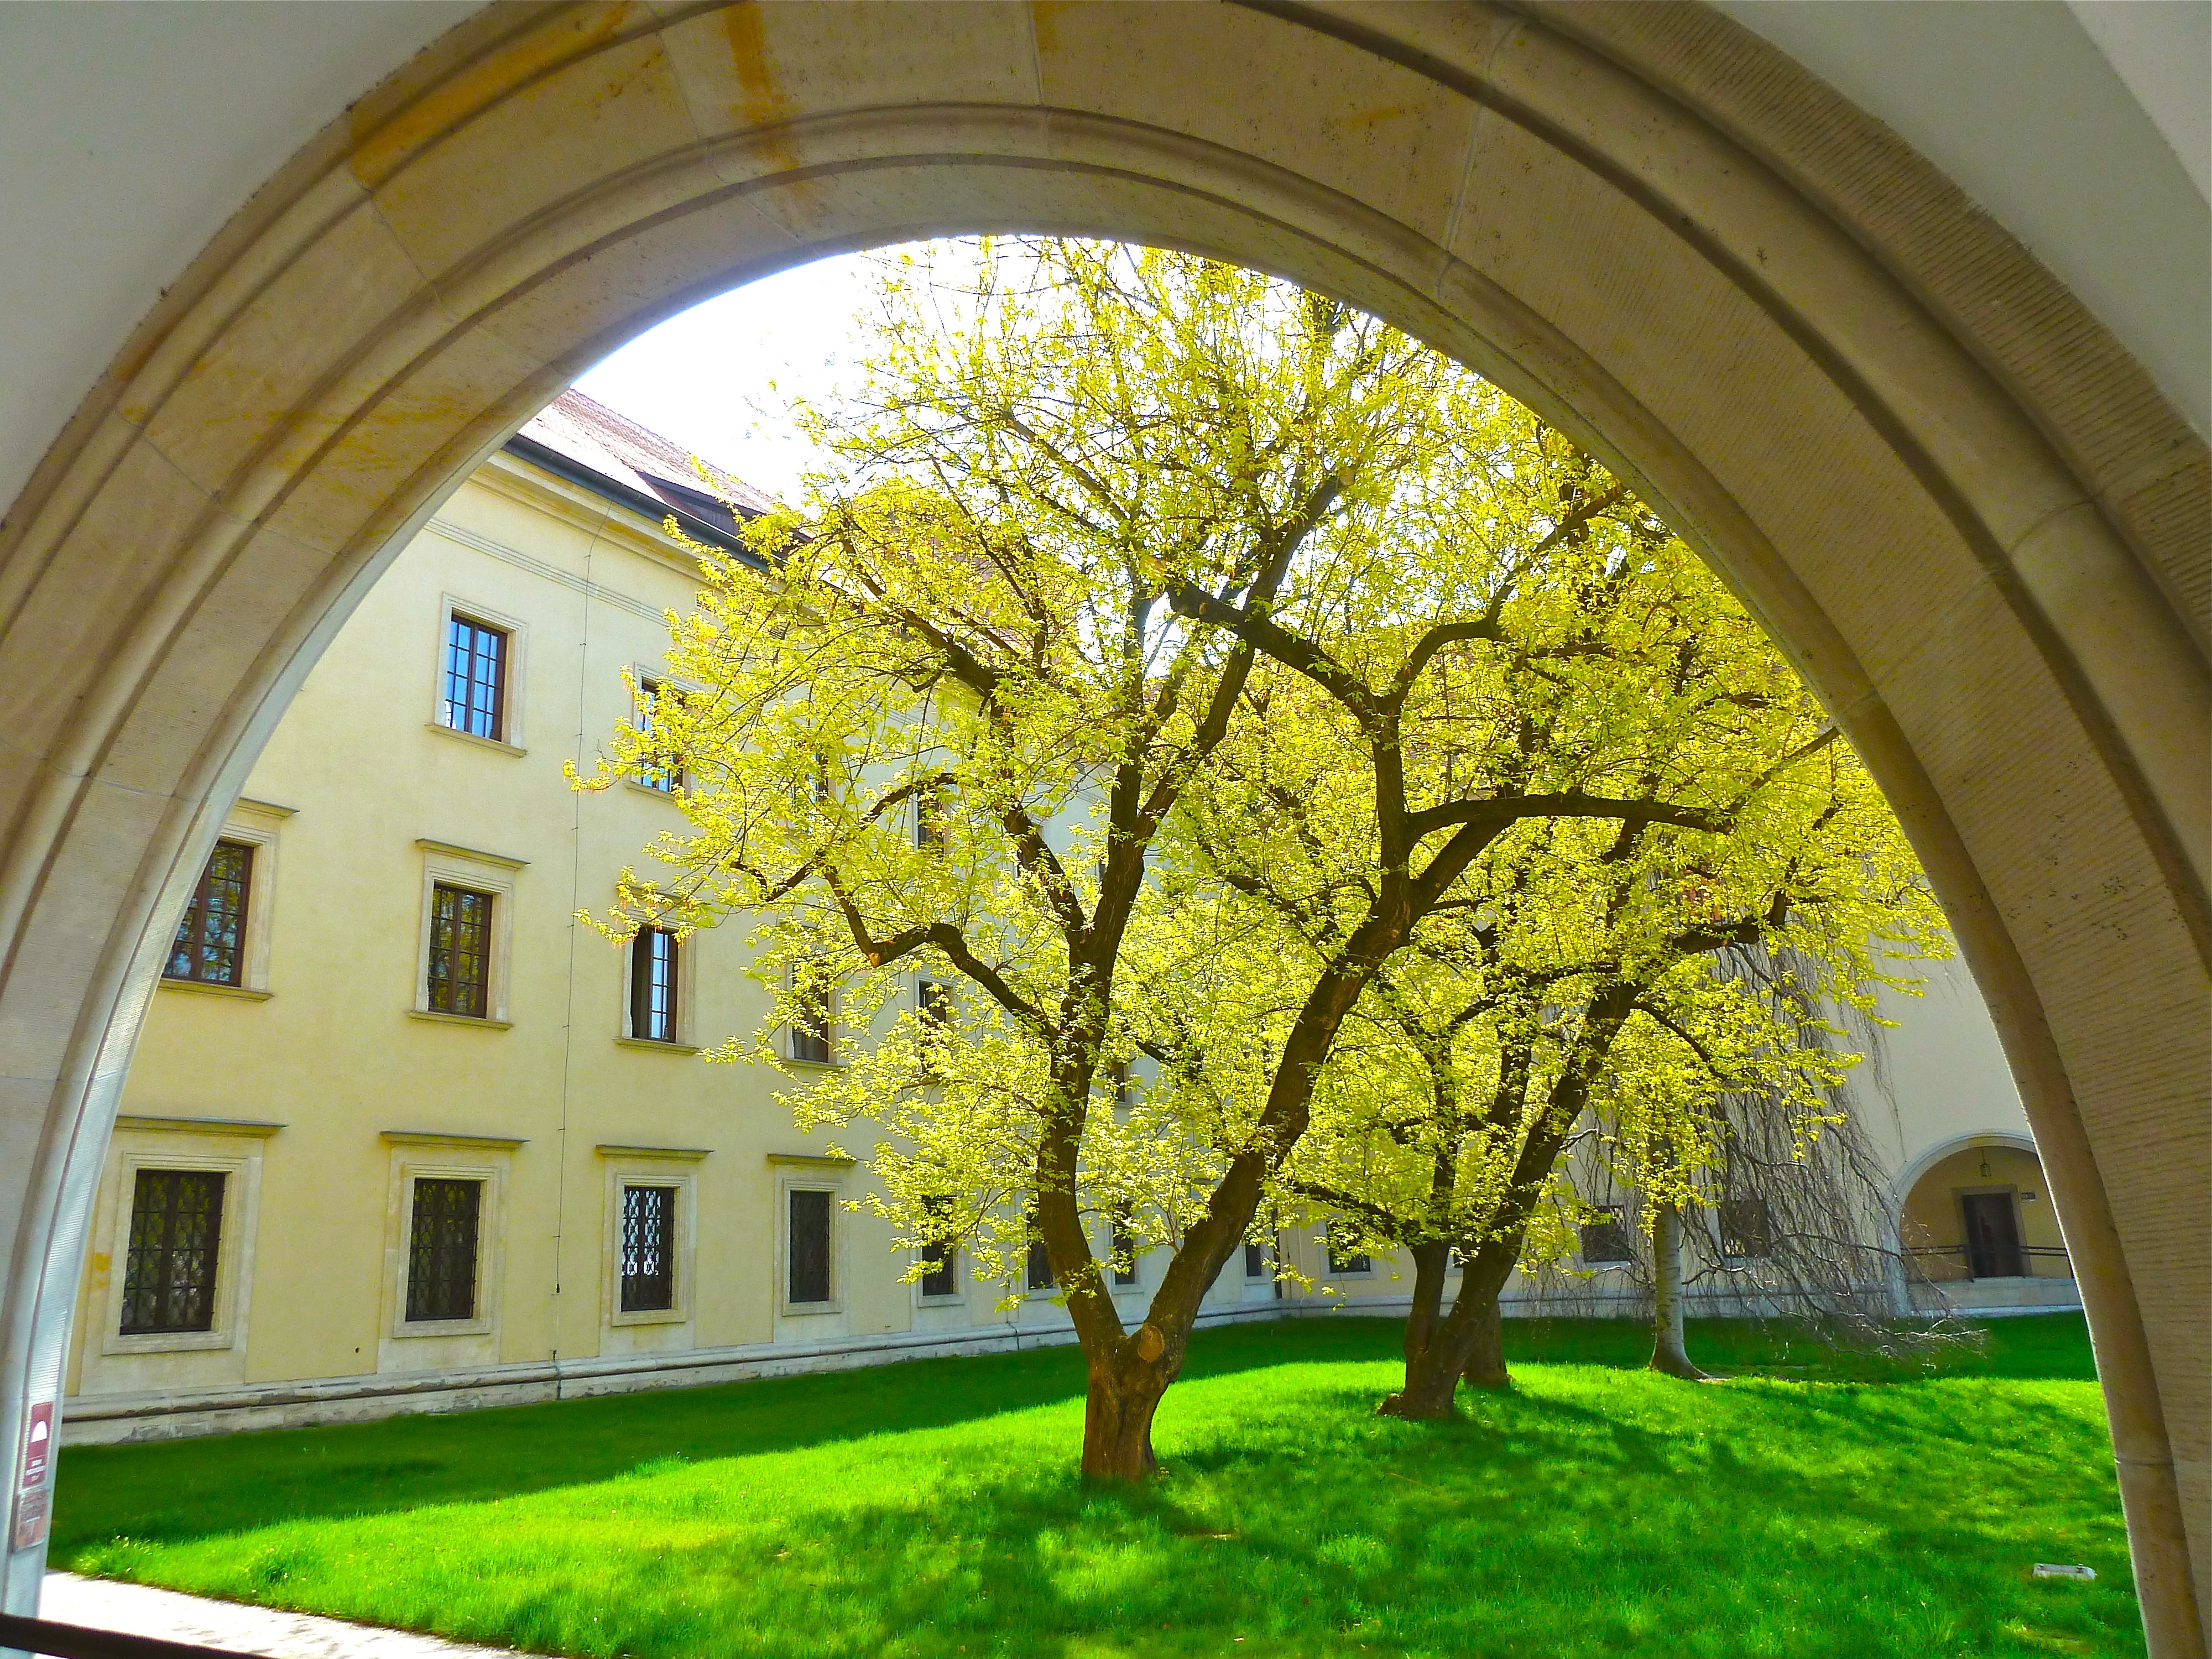
tree, architecture, mansion, house, flower, window, building, old, home, arch, entrance, facade, property, arched, medieval, stone arch, courtyard, design, estate